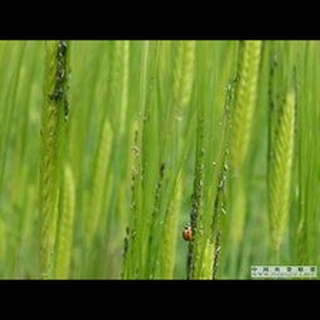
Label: wheat_aphid